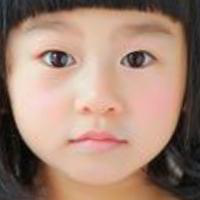
Age group: age 01-10